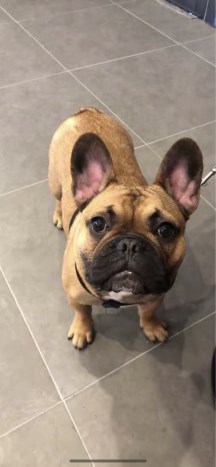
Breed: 1121-n000002-French_bulldog